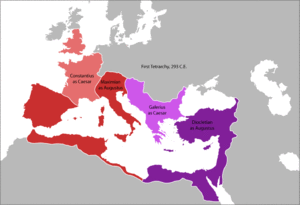
Les campagnes de Constantin Iᵉʳ contre les Germains et les Sarmates opposent l'Empire romain, dirigé par Constantin Iᵉʳ, aux peuples germaniques que sont les Francs, les Alamans et les Goths, ainsi qu'aux Iazyges, branche occidentale des Sarmates, le long du limes, en vue de protéger les frontières de l'empire, de 306 à 336 apr. J.-C.